Cheryl Ann Krause

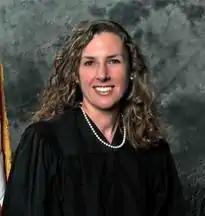

Cheryl Ann Krause (born January 25, 1968) is a United States circuit judge of the United States Court of Appeals for the Third Circuit.